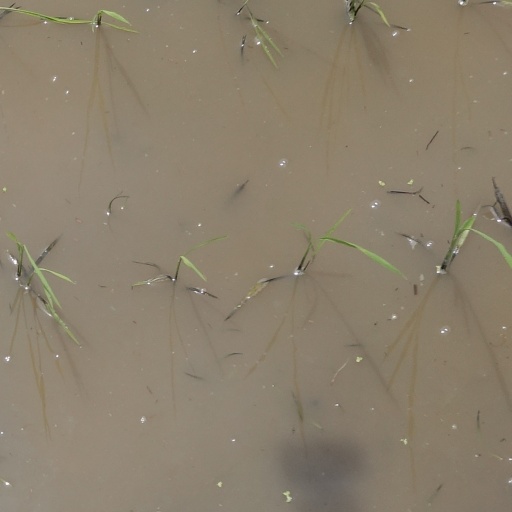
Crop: rice